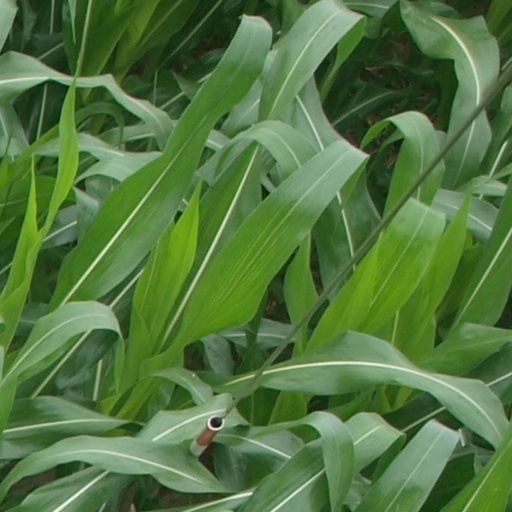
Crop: maize; corn